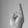
ASL letter: R